Phantom Fighter

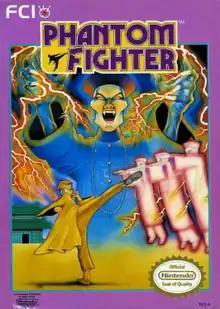
North American cover art

is a beat 'em up video game released for the Family Computer in 1988 in Japan, and for the Nintendo Entertainment System in April 1990 in the United States. The Japanese version is based on the 1985 film, "Mr. Vampire" ("Reigen Dōshi" being the Japanese title of the film).